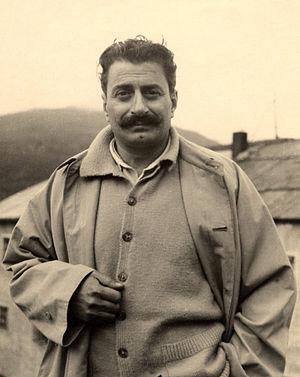
Giovannino Guareschi est un journaliste et romancier italien, né le 1ᵉʳ mai 1908 dans le hameau de Fontanelle sur la commune de Roccabianca et mort le 22 juillet 1968 à Cervia.